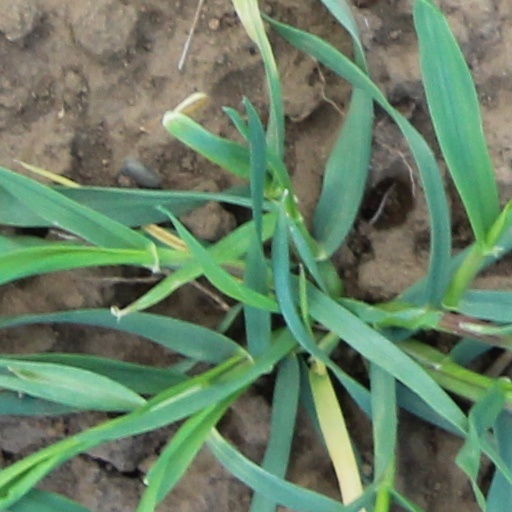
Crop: wheat